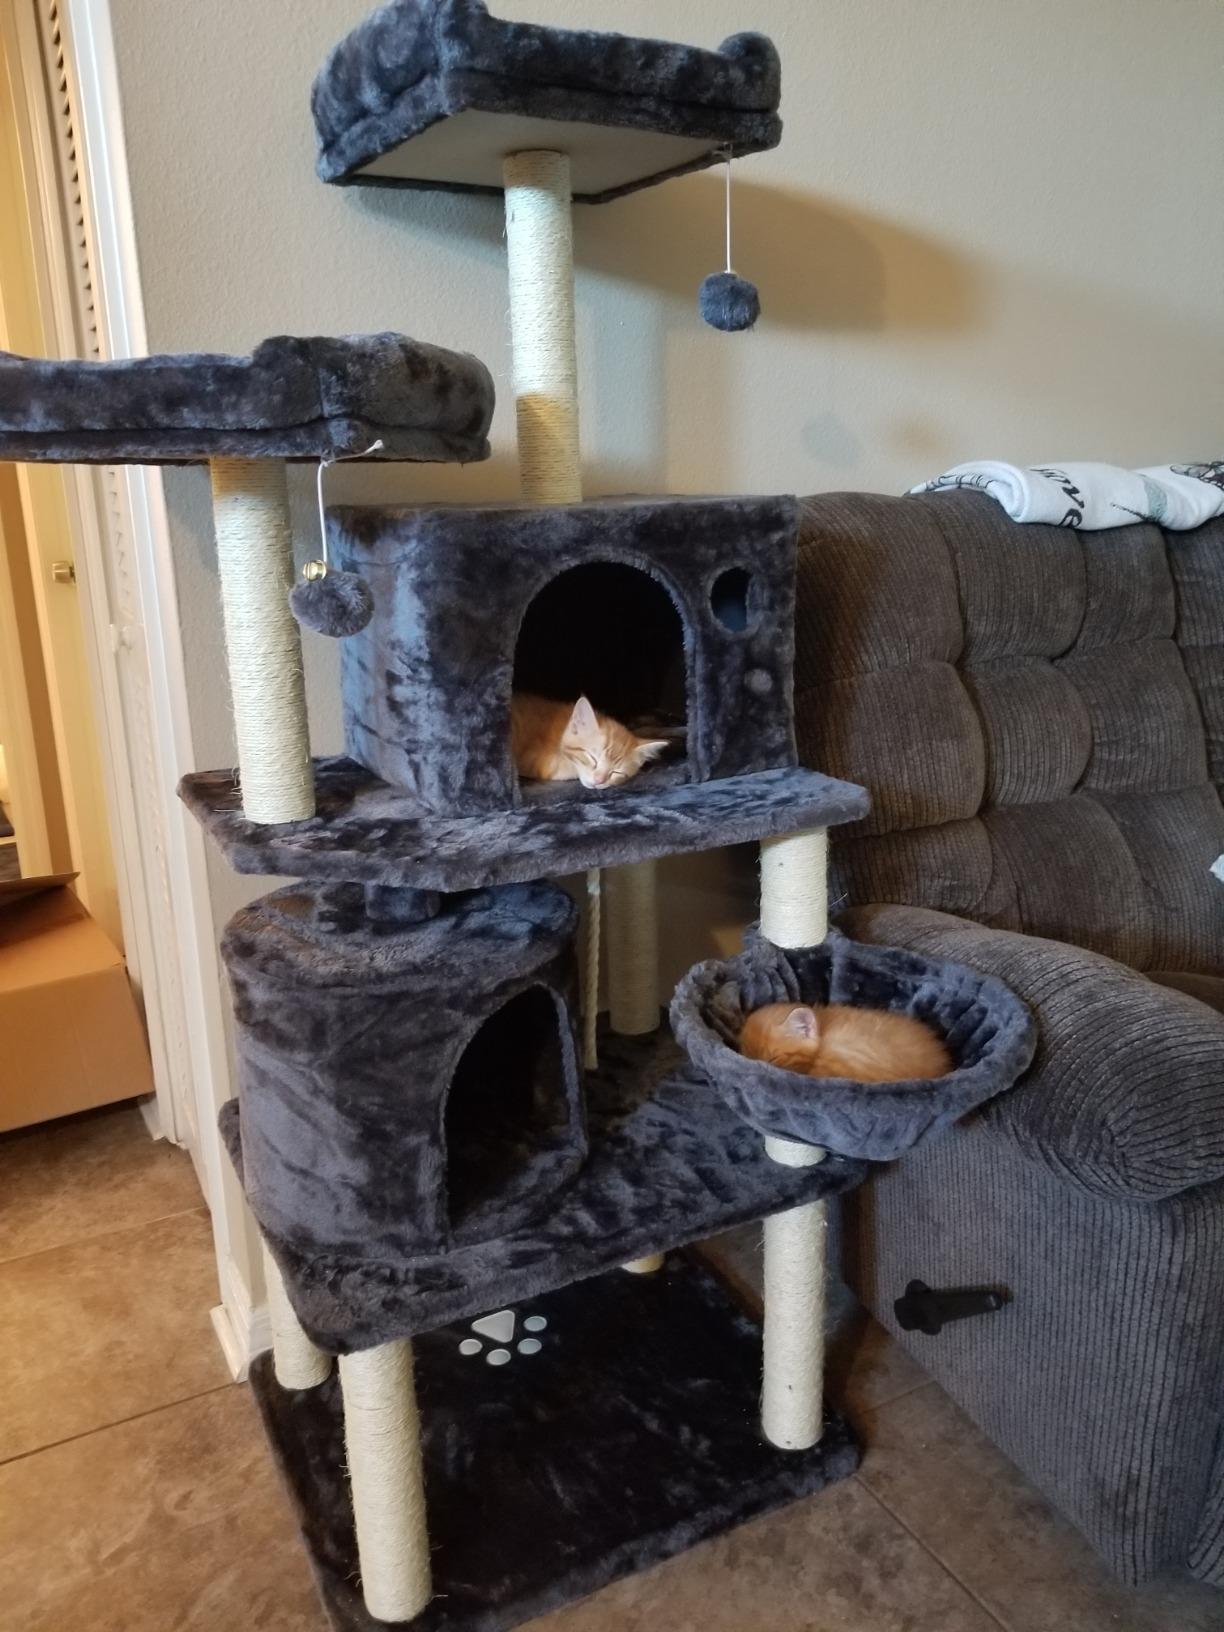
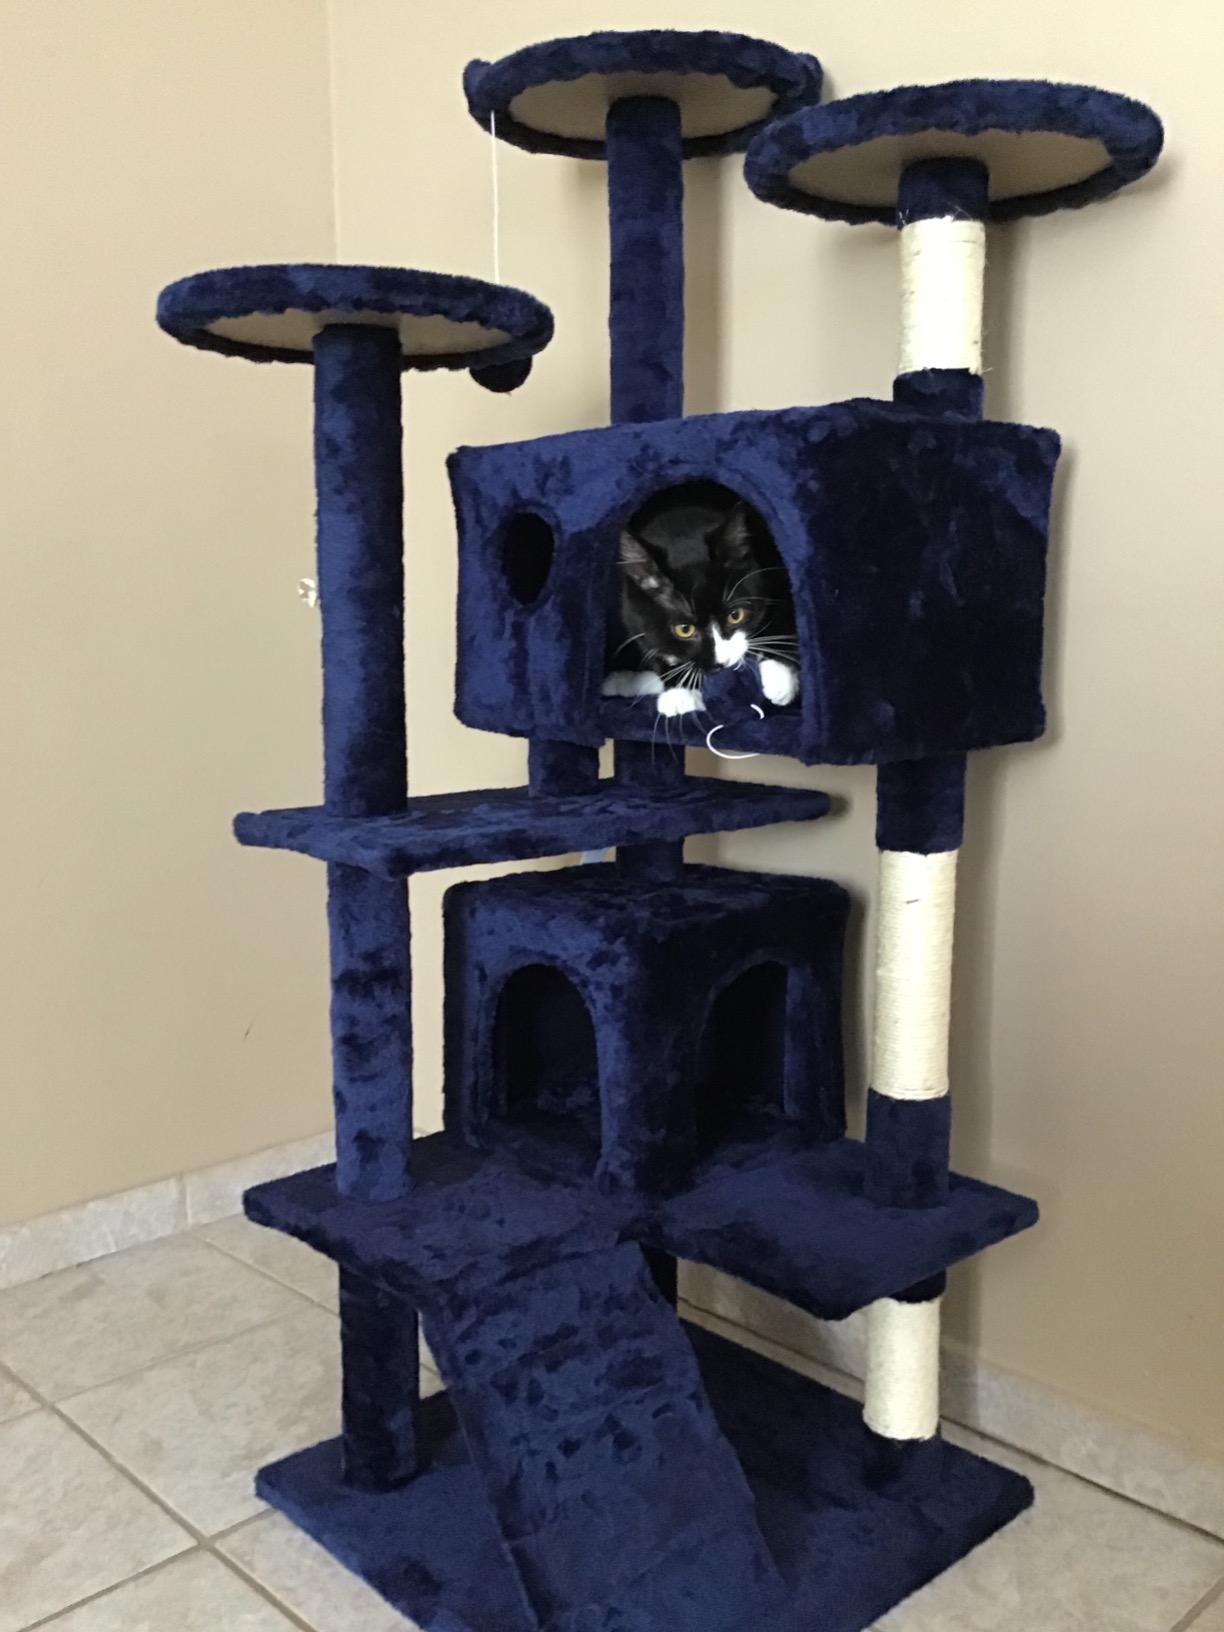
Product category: items_cat tree
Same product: no